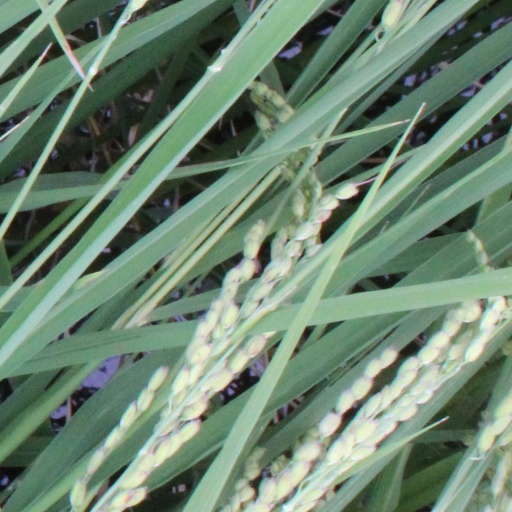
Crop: rice